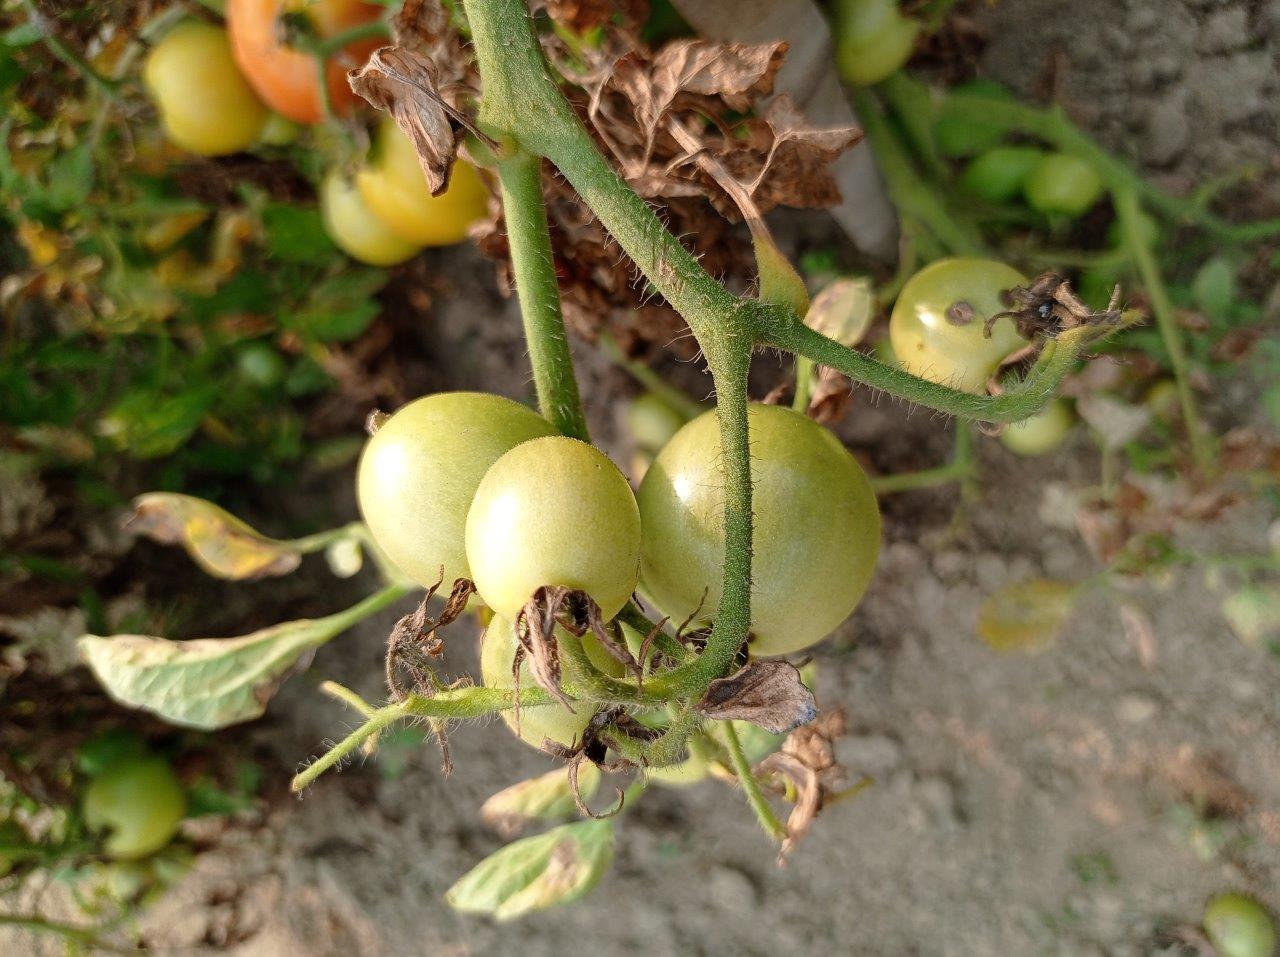
Maturity: Immature